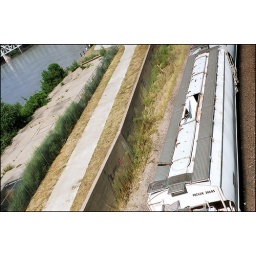
Part of the walking path and train tracks near the Missouri River in Kansas City.Bessa R50mm/1.5 NoktonFuji Superia 400